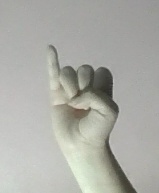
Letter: meem